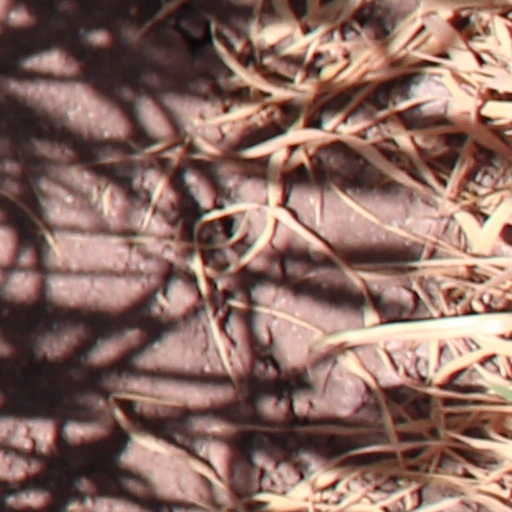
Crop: wheat